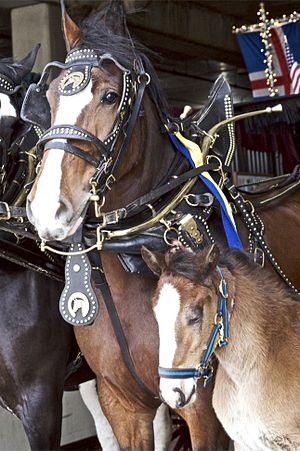
Le poulain est le petit du cheval. Il naît habituellement après 11 mois de gestation, au printemps. À l'état domestique, il reste avec sa mère jusqu'au sevrage, généralement à l'âge de six mois, où l'éleveur les sépare. Après une période de liberté au pré, le poulain est, vers l'âge d'un an appelé « yearling », et vers deux à cinq ans, dressé pour l'équitation ou l'attelage, à moins qu'il ne soit destiné à la reproduction. Cette étape s'appelle le débourrage.